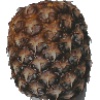
Label: pineapple